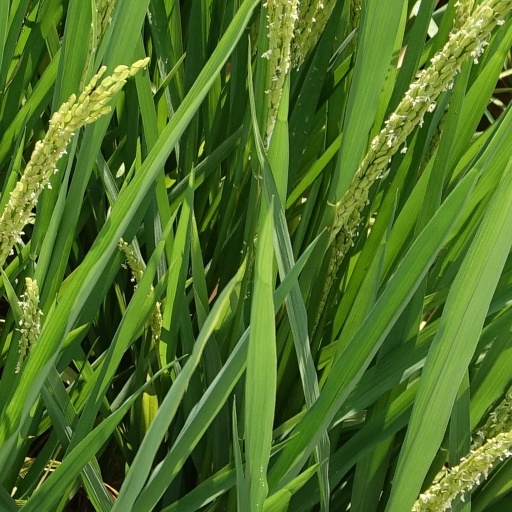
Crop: rice